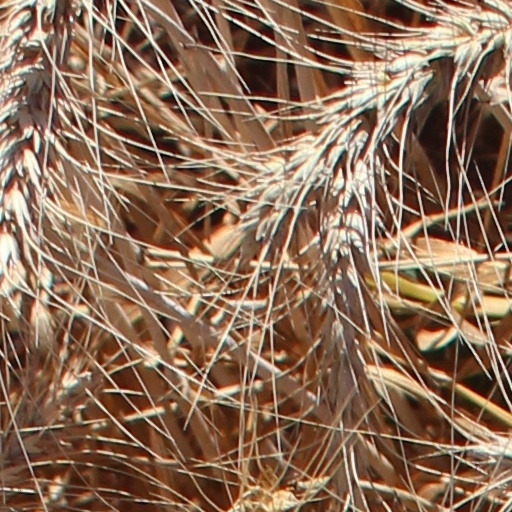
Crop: wheat